John Wiley Price

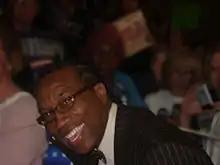
John Wiley Price in 2008.

John Wiley Price (born April 24, 1950) is an American politician in Dallas, Texas. A member of the Democratic Party, he has been the Dallas County Commissioner for District 3 since January 1, 1985. He campaigns as "Our Man Downtown".